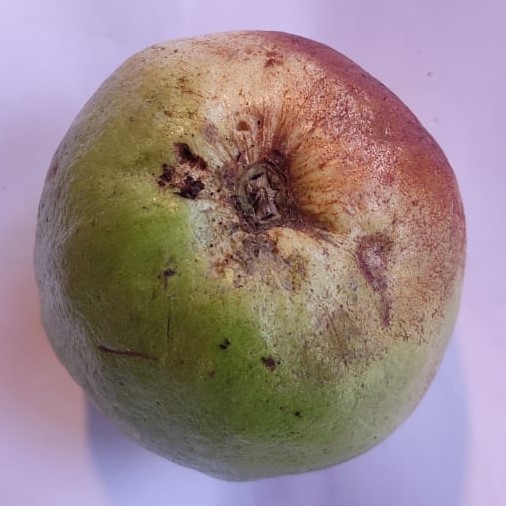
Fruit: guava
Condition: rotten